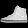
Label: Sneaker